Antoine Dodson

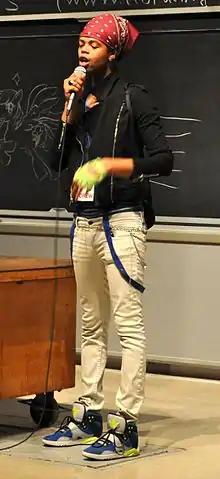
Dodson at ROFLCon 2012

Kevin Antoine Dodson (born June 27, 1986) is an American Internet celebrity, singer, and actor. In 2010, while a resident of the Lincoln Park housing project in Huntsville, Alabama, he gave an interview on local television news prompted by the report of an alleged home invasion and attempted rape of his sister. The interview became an Internet sensation and resulted in the "Bed Intruder Song," an Auto-Tuned song by The Gregory Brothers that sold thousands of copies on iTunes and appeared on the "Billboard" Hot 100 list.